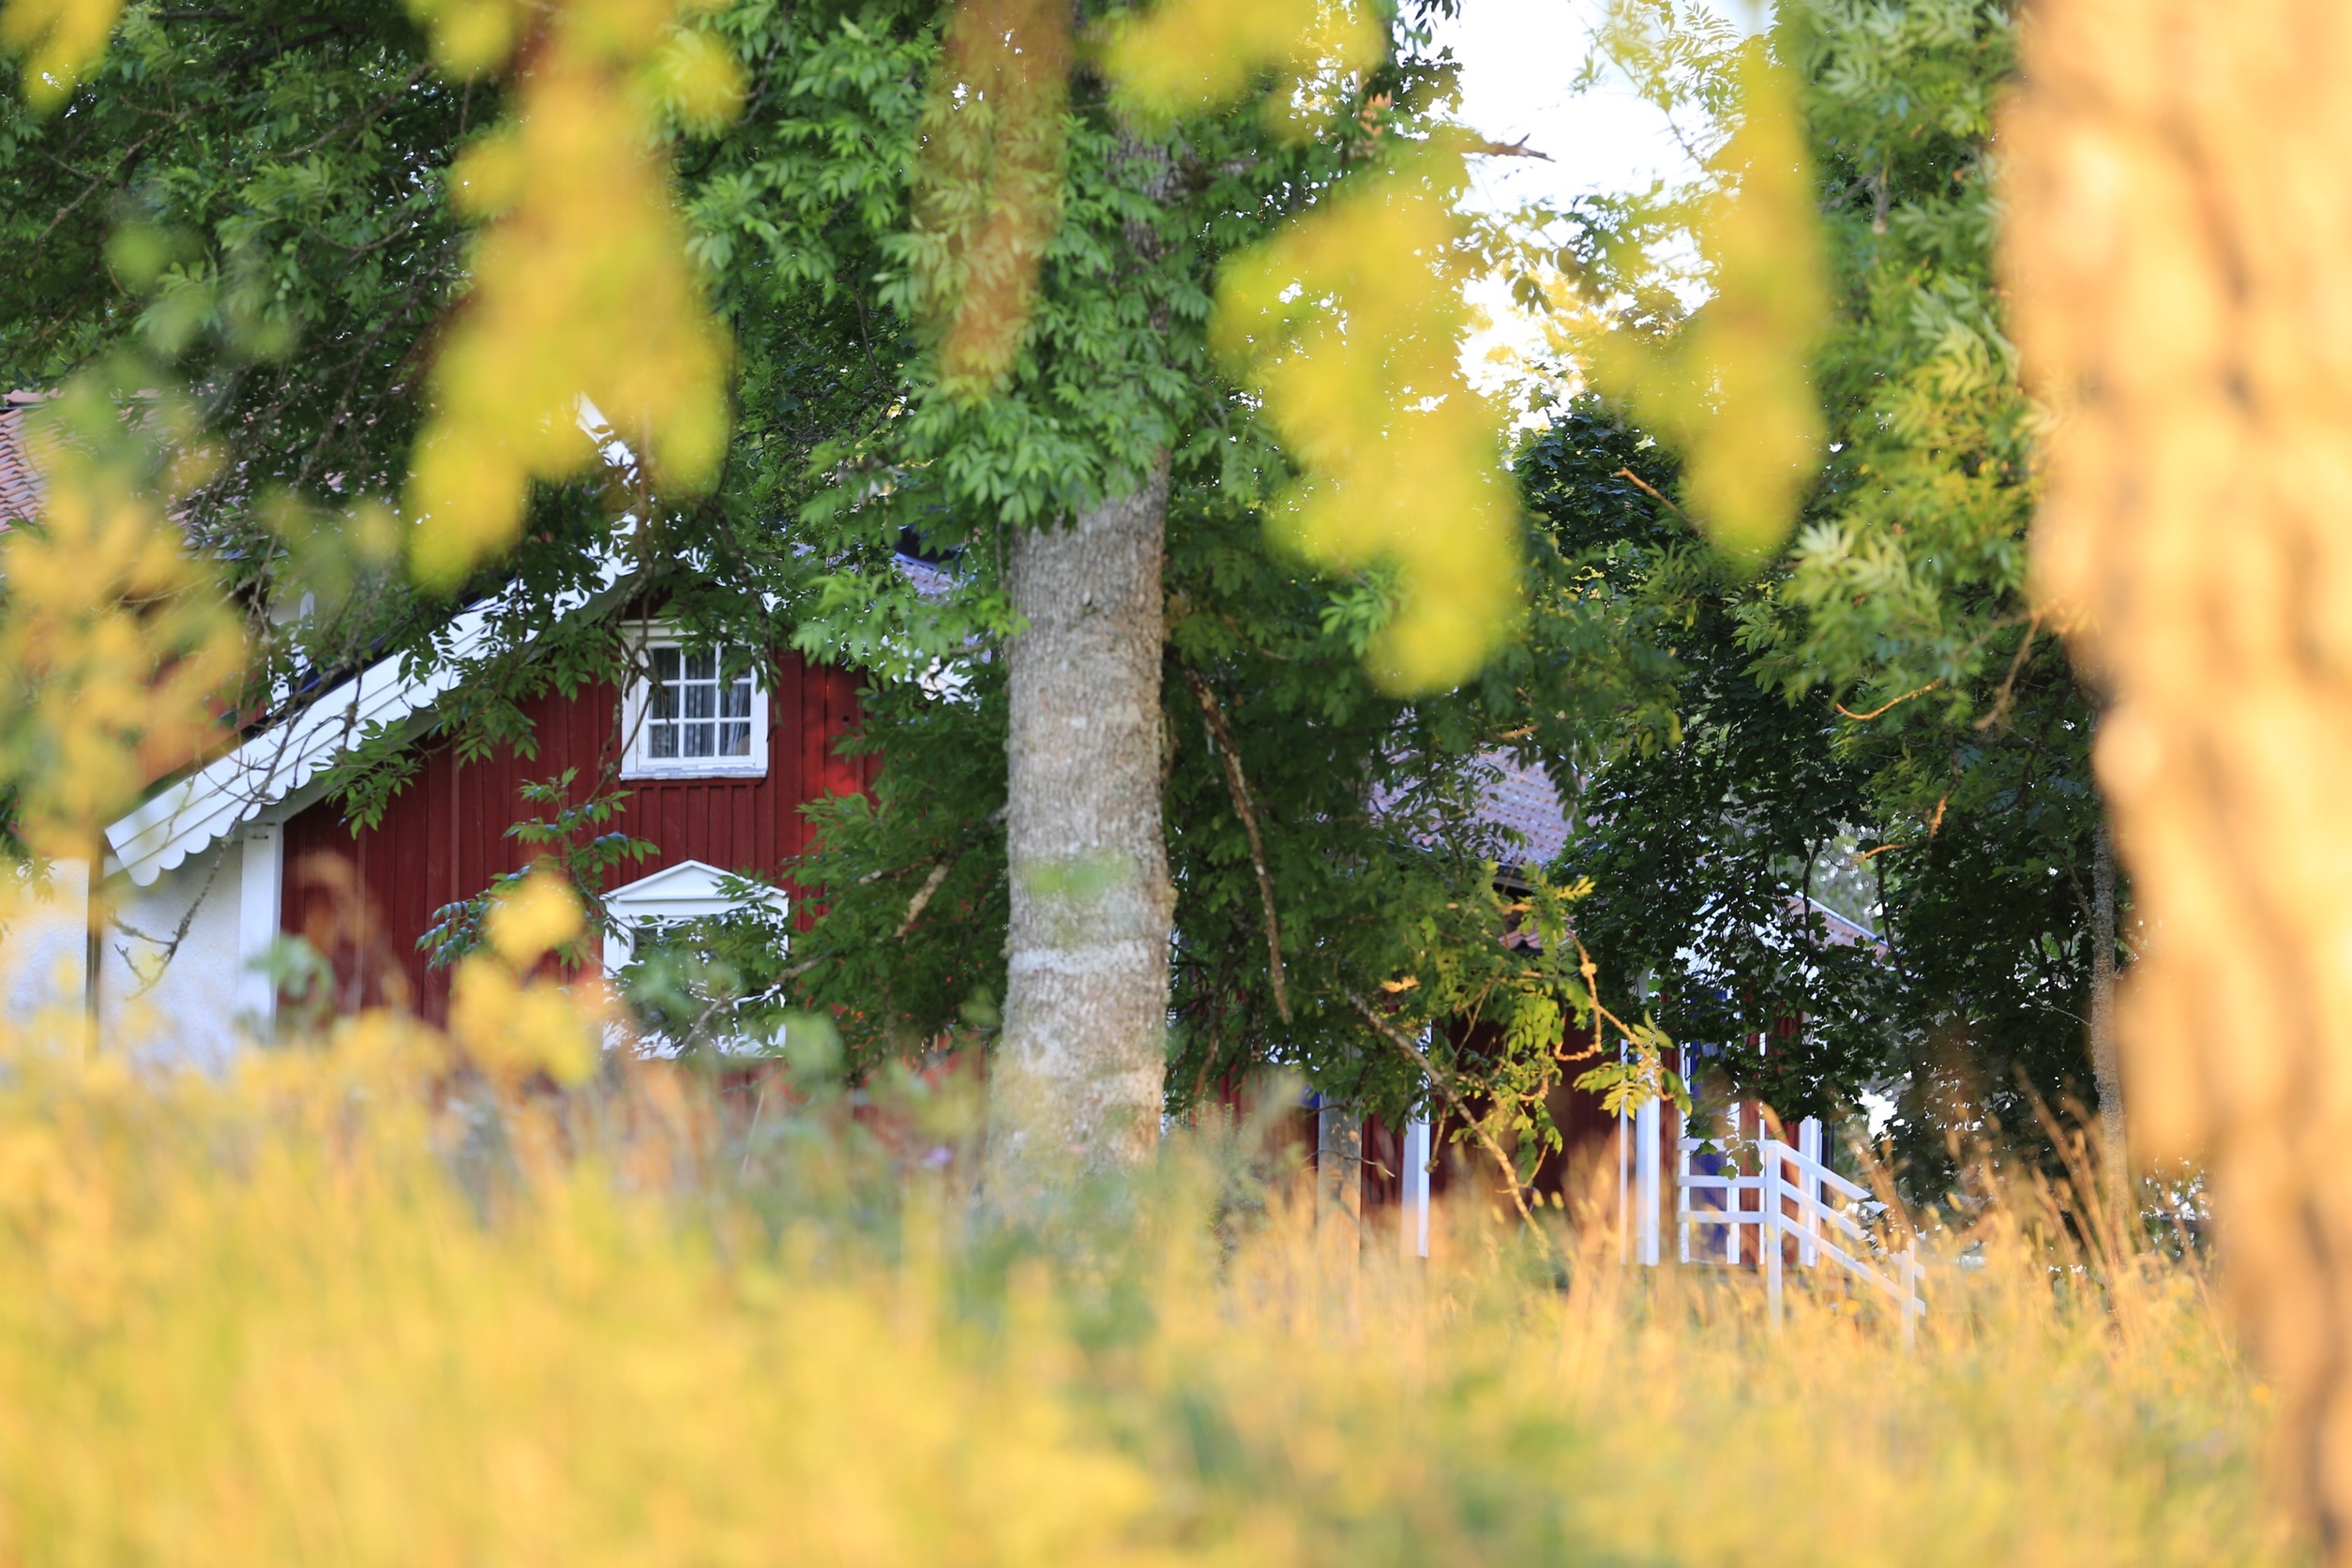
tree, architecture, growth, plant, meadow, house, sunlight, leaf, flower, hut, wild, green, red, cabin, autumn, backyard, property, residential, agriculture, garden, season, plants, trees, vegetation, wooden, woodland, traditional, through, scandinavian, rural area, woody plant